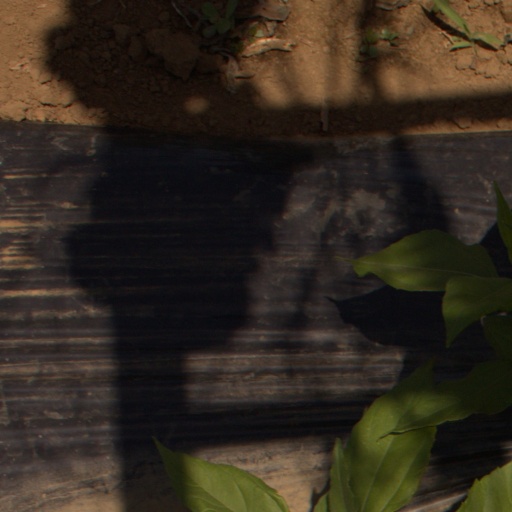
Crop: Jerusalem artichoke